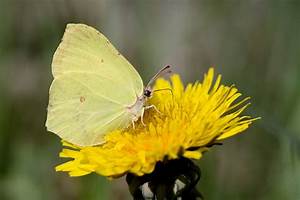
Label: butterfly